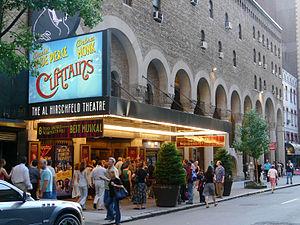
Le Al Hirschfeld Theatre est un théâtre de Broadway situé au 302 West 45 Street dans le centre de Manhattan. Le Al Hirschfeld est l'un des cinq théâtres détenus et exploités par Jujamcyn Theatres et l'actuel président Jordan Roth. Il a une capacité de 1 424 places assises.